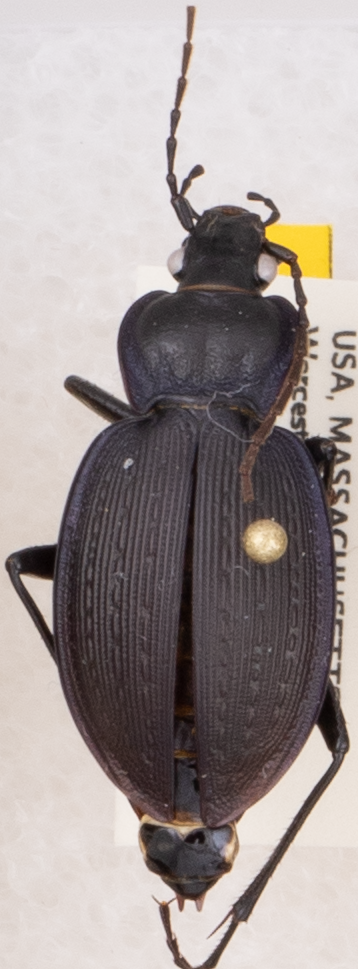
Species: Carabus goryi
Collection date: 2019-06-18
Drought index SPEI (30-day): -0.116
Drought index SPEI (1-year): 2.09
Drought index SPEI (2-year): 2.09